Conservation in Australia

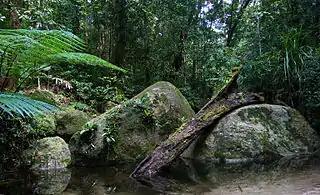
Rainforests such as the Daintree have immeasurable value.

Federal and State governments manage protected areas and national parks; a number of non-governmental organizations are also involved in conservation.